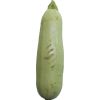
Label: Zucchini 1